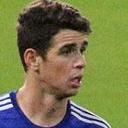
Age: 22